USS O'Flaherty

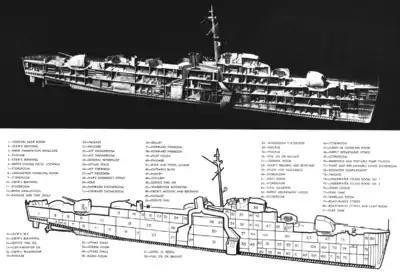

"O'Flaherty" was long overall with a beam of and a draft of . She displaced standard and full load, with a complement of 14 officers and 201 enlisted men.